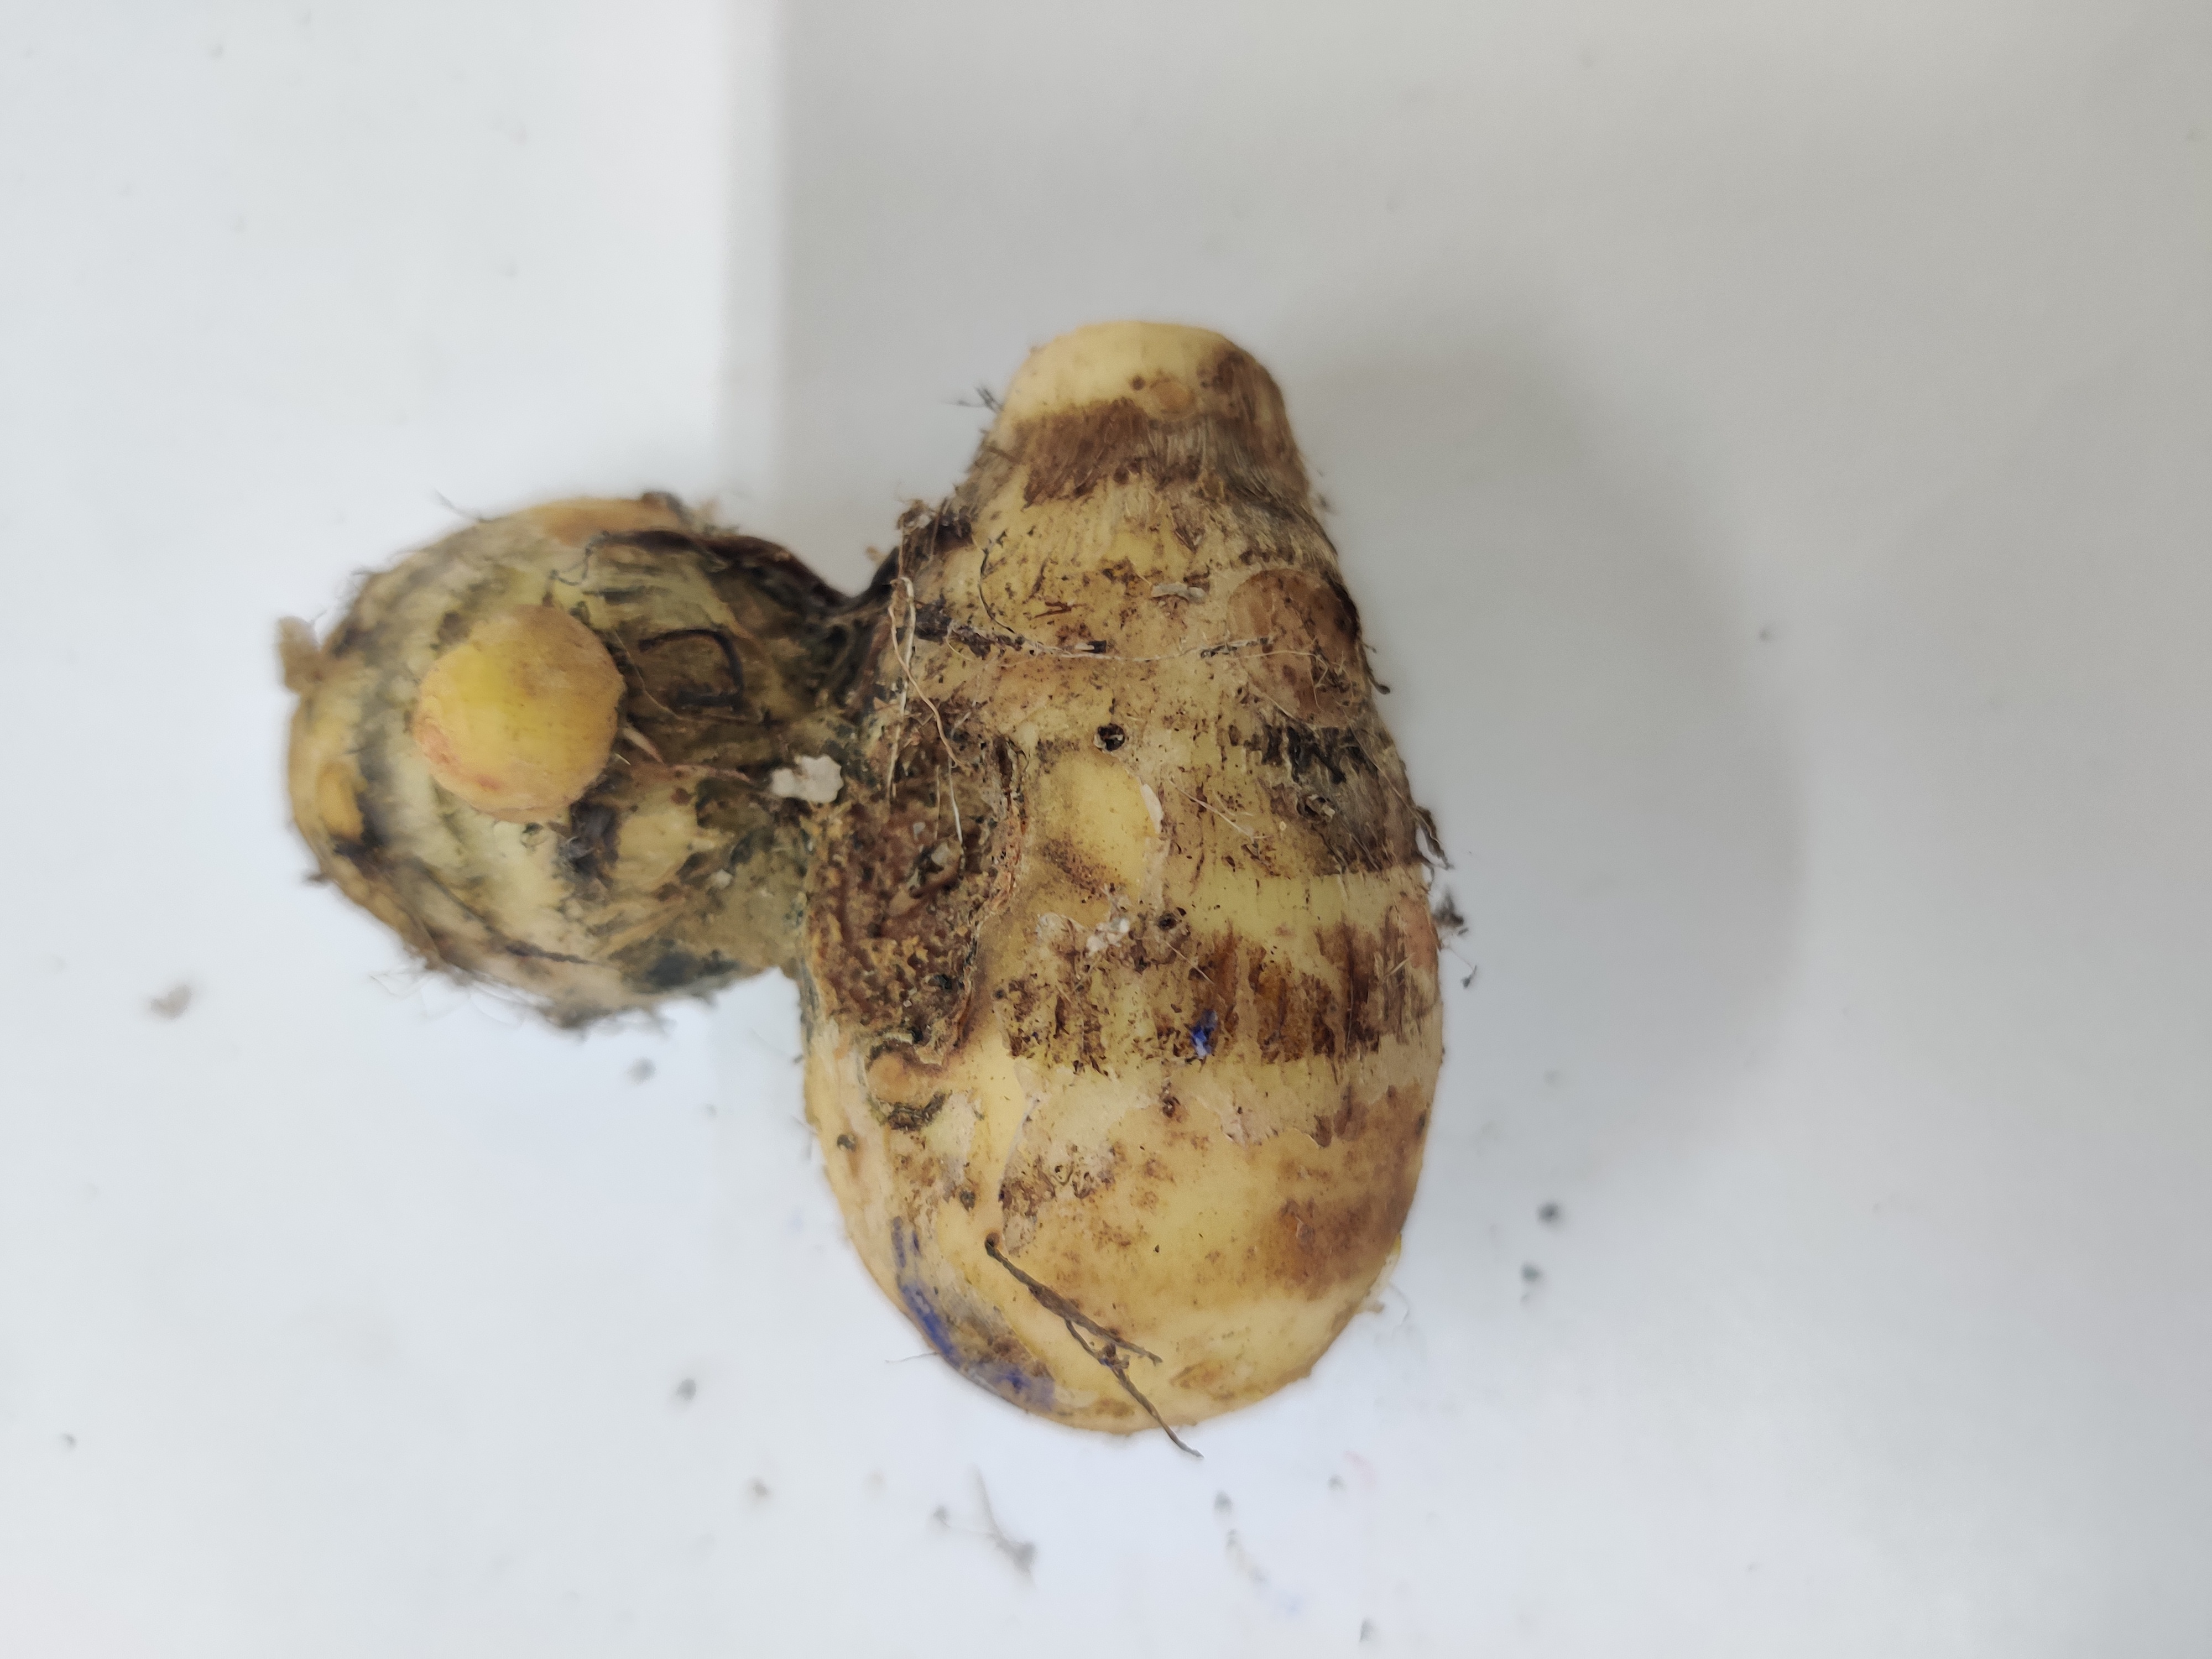
Crop: Taro root
Condition: Damaged